List of natural history museums in the United States

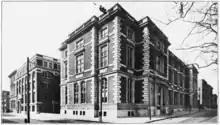
The Academy of Natural Sciences of Philadelphia, America's first natural history museum

There are natural history museums in all 50 of the United States and the District of Columbia. The oldest such museum, the Academy of Natural Sciences in Philadelphia, Pennsylvania, was founded in 1812.